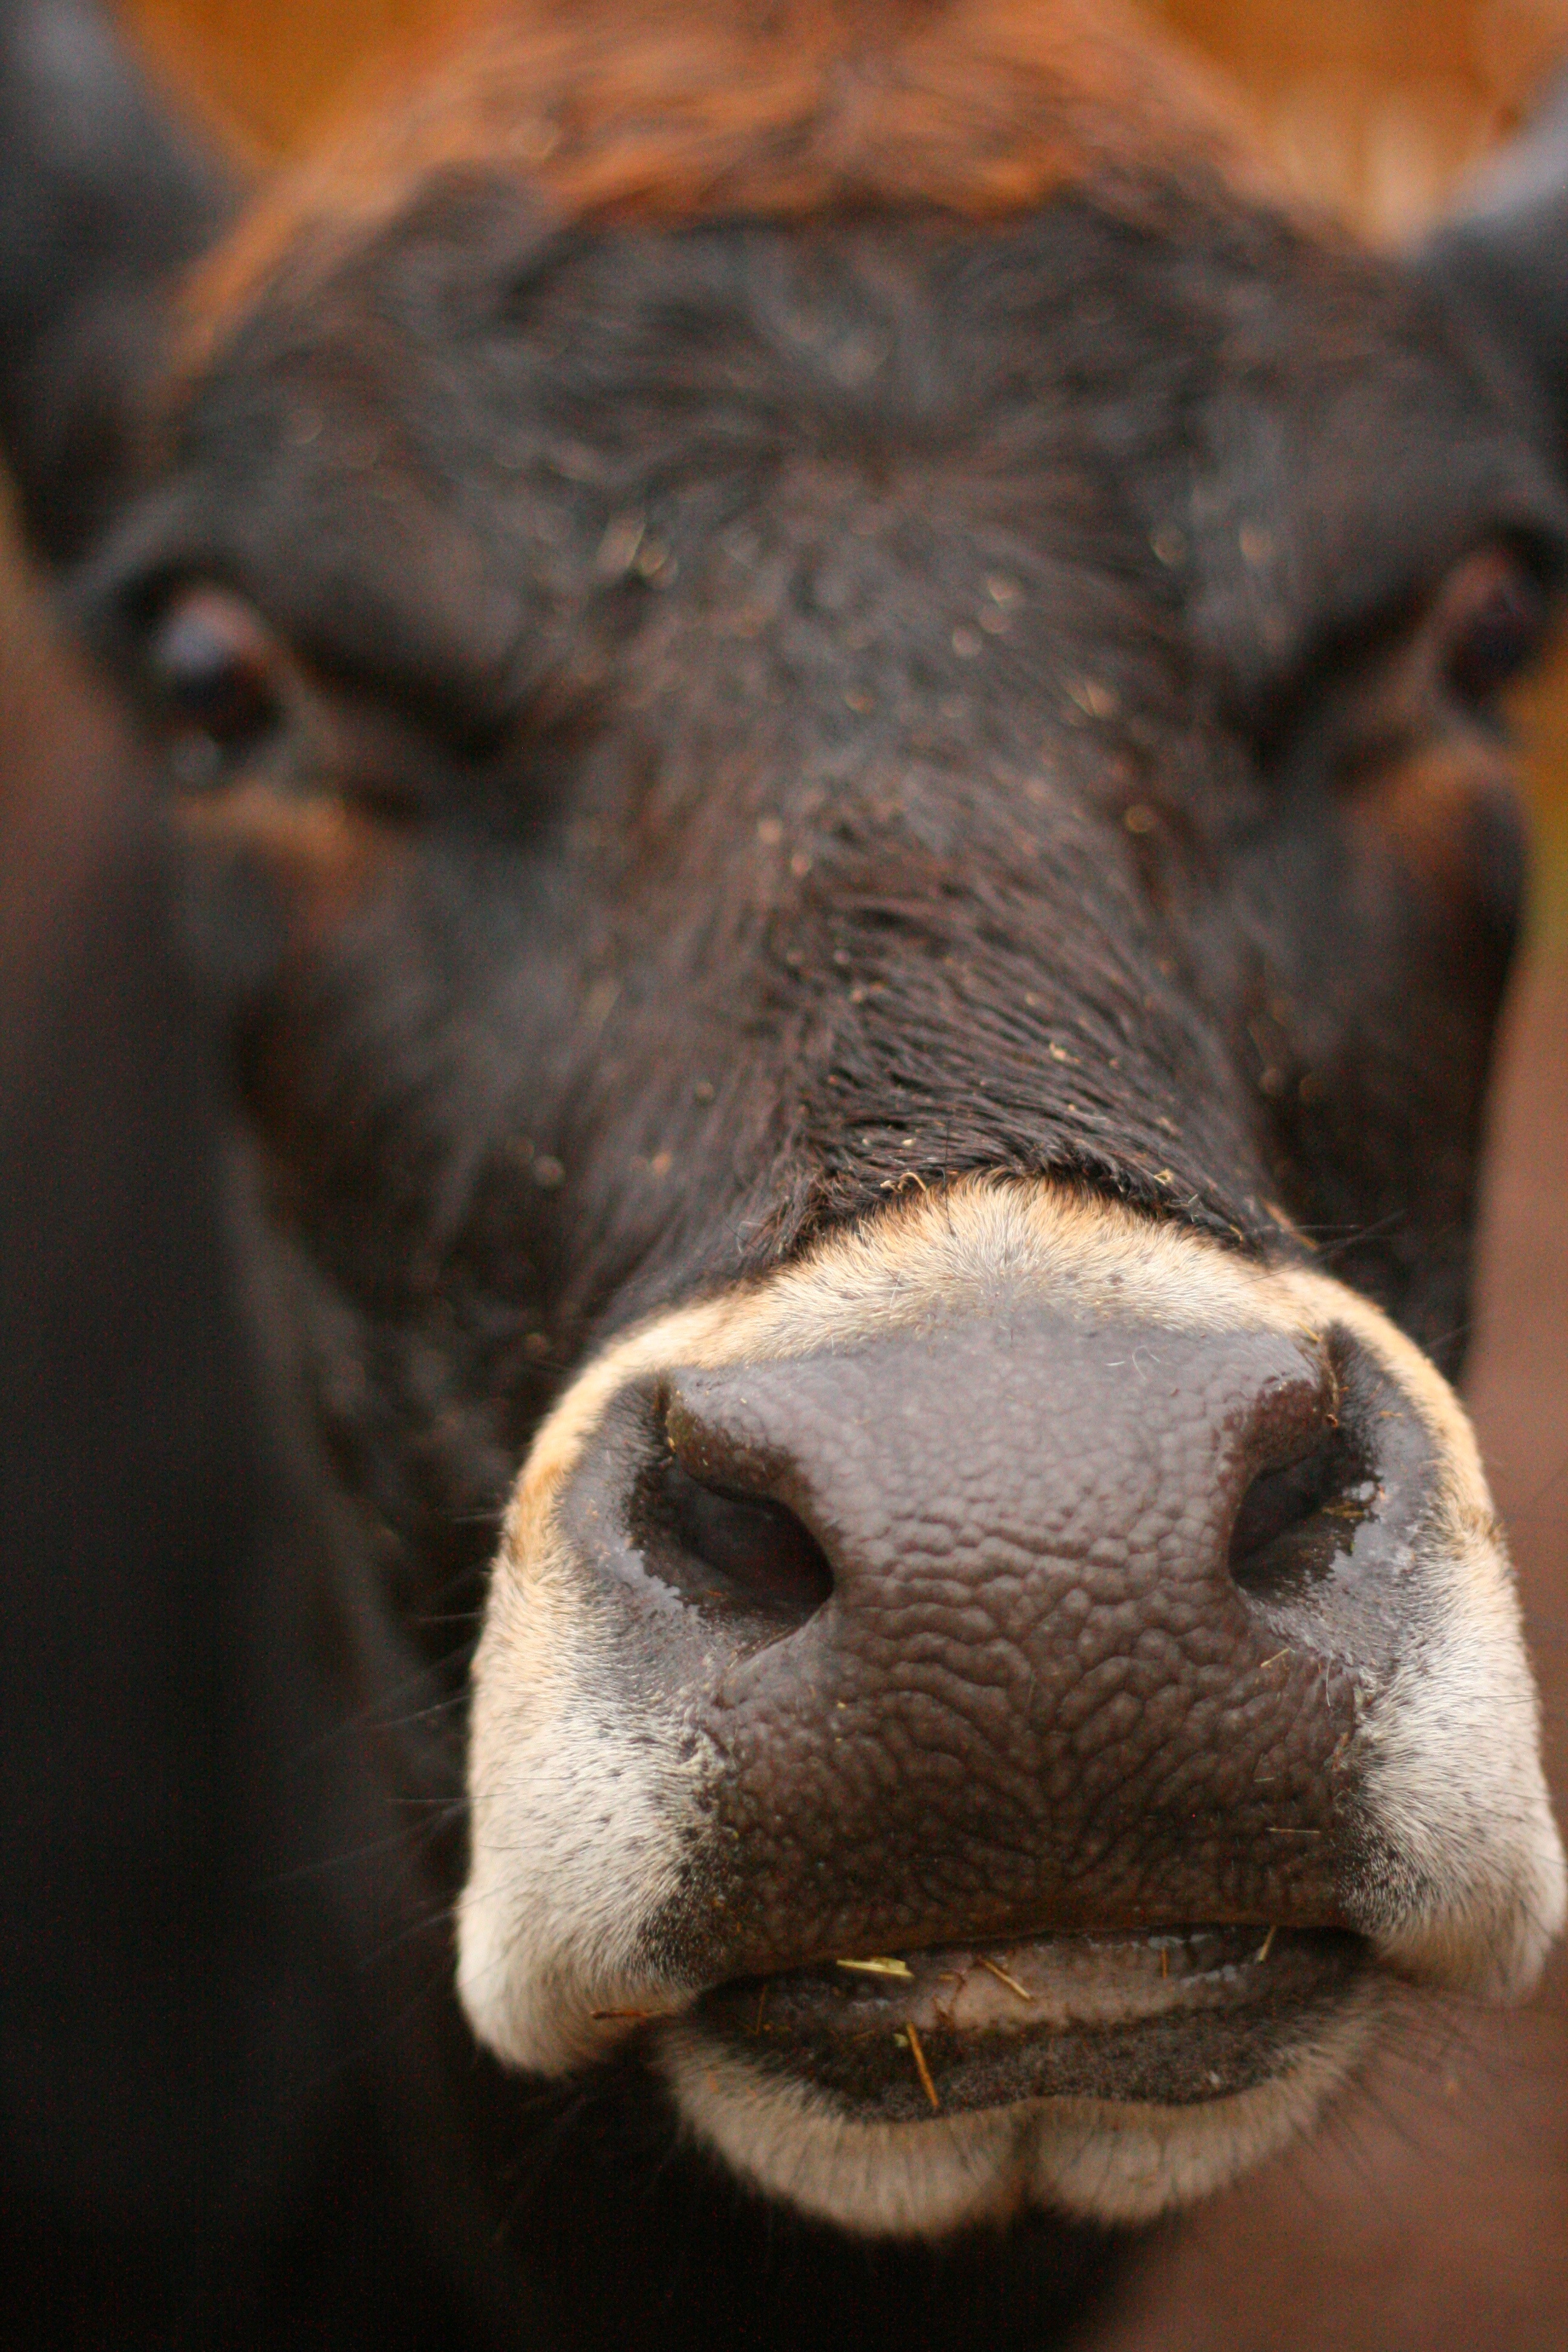
farm, animal, wildlife, horn, cow, cattle, macro, mammal, close, fauna, close up, face, nose, snout, head, vertebrate, cattle like mammal